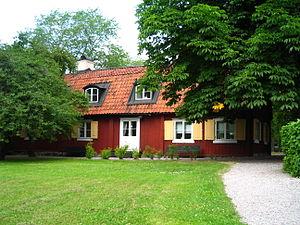
L'institut Karolinska est une université médicale, basée à Stockholm en Suède. Il est l'un des centres de recherche médicale et de groupements universitaires les plus importants et les plus réputés du monde. Il décerne tous les ans le prix Nobel de physiologie ou médecine. L'institut, membre de la Ligue européenne des universités de recherche, associe une université et un hôpital de formation. L'essentiel des programmes est en suédois même si les projets de doctorats sont pilotés en anglais.